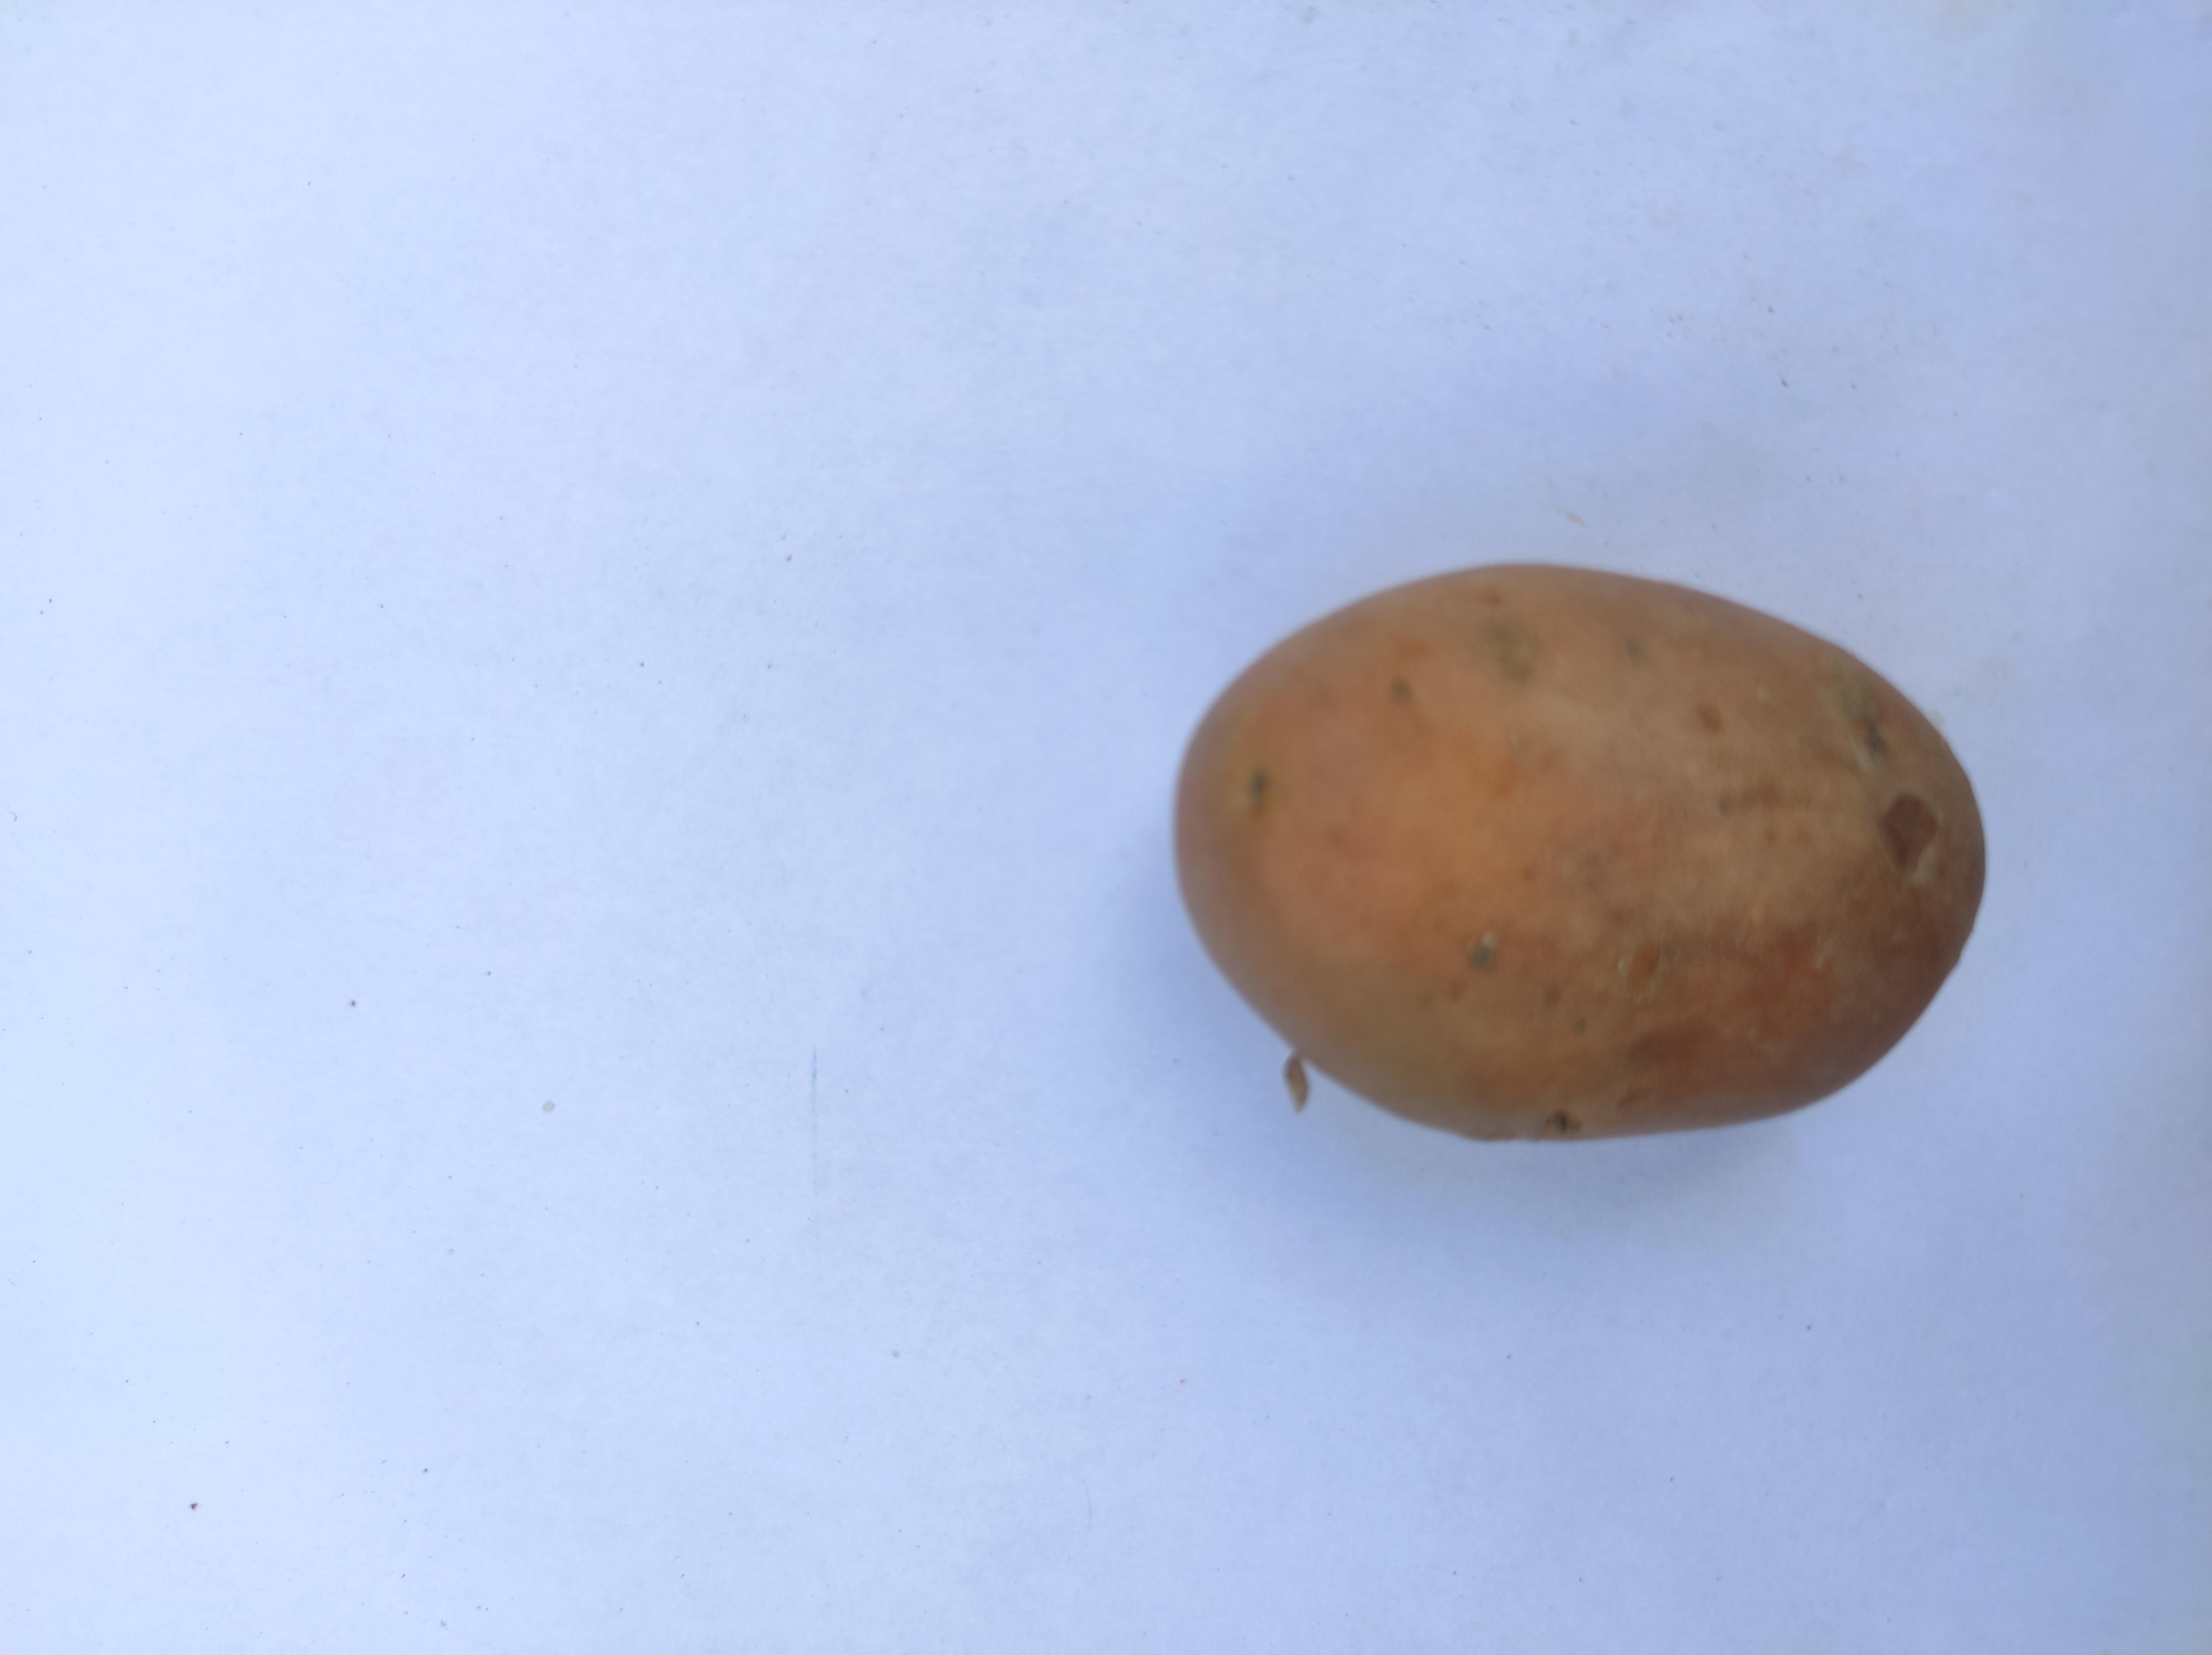
Label: Potato